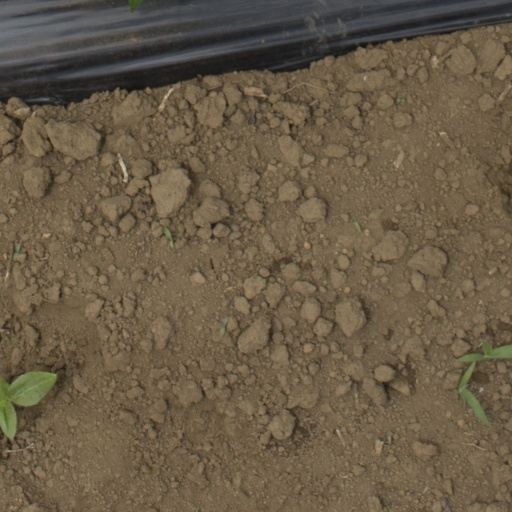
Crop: Jerusalem artichoke